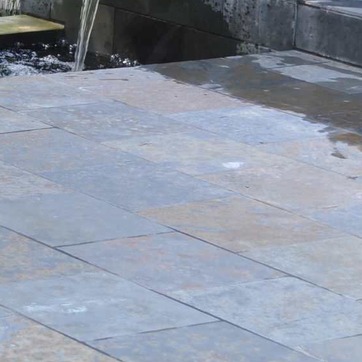
Material: stone